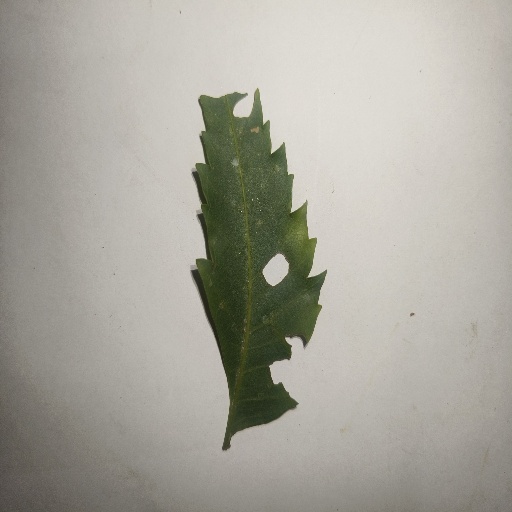
Species: Neem
Leaf condition: Shot Hole Leaf